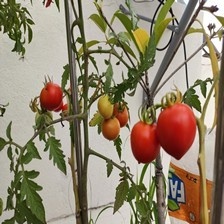
Label: tomato